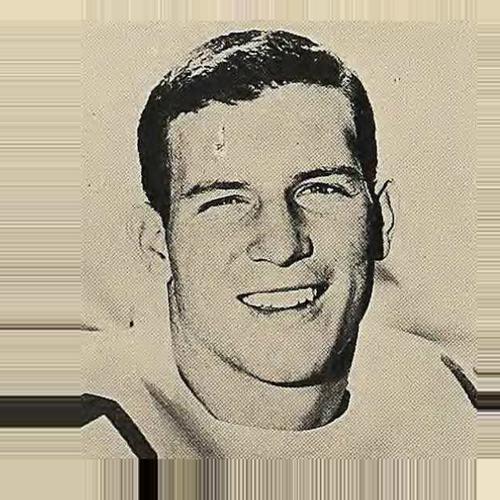
Age: 21